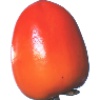
Label: Kaki 1